Junior Eurovision Song Contest 2011

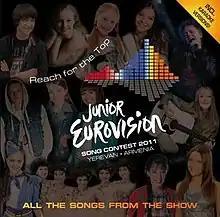
Cover art of the official album

On 15 July, the EBU announced that 12 countries would compete in the upcoming contest. was to compete for the first time, with , and withdrawing. EBU also had been negotiating with but RAI was not able to confirm their participation due to the shortage of time.